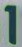
Number: 1